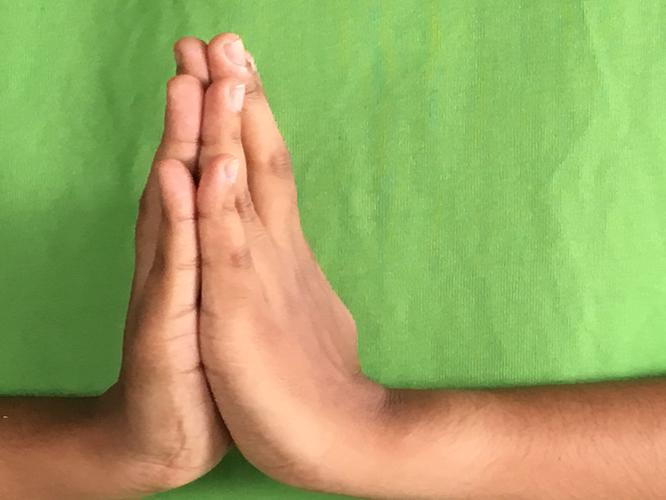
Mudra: Anjali
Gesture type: double_hand